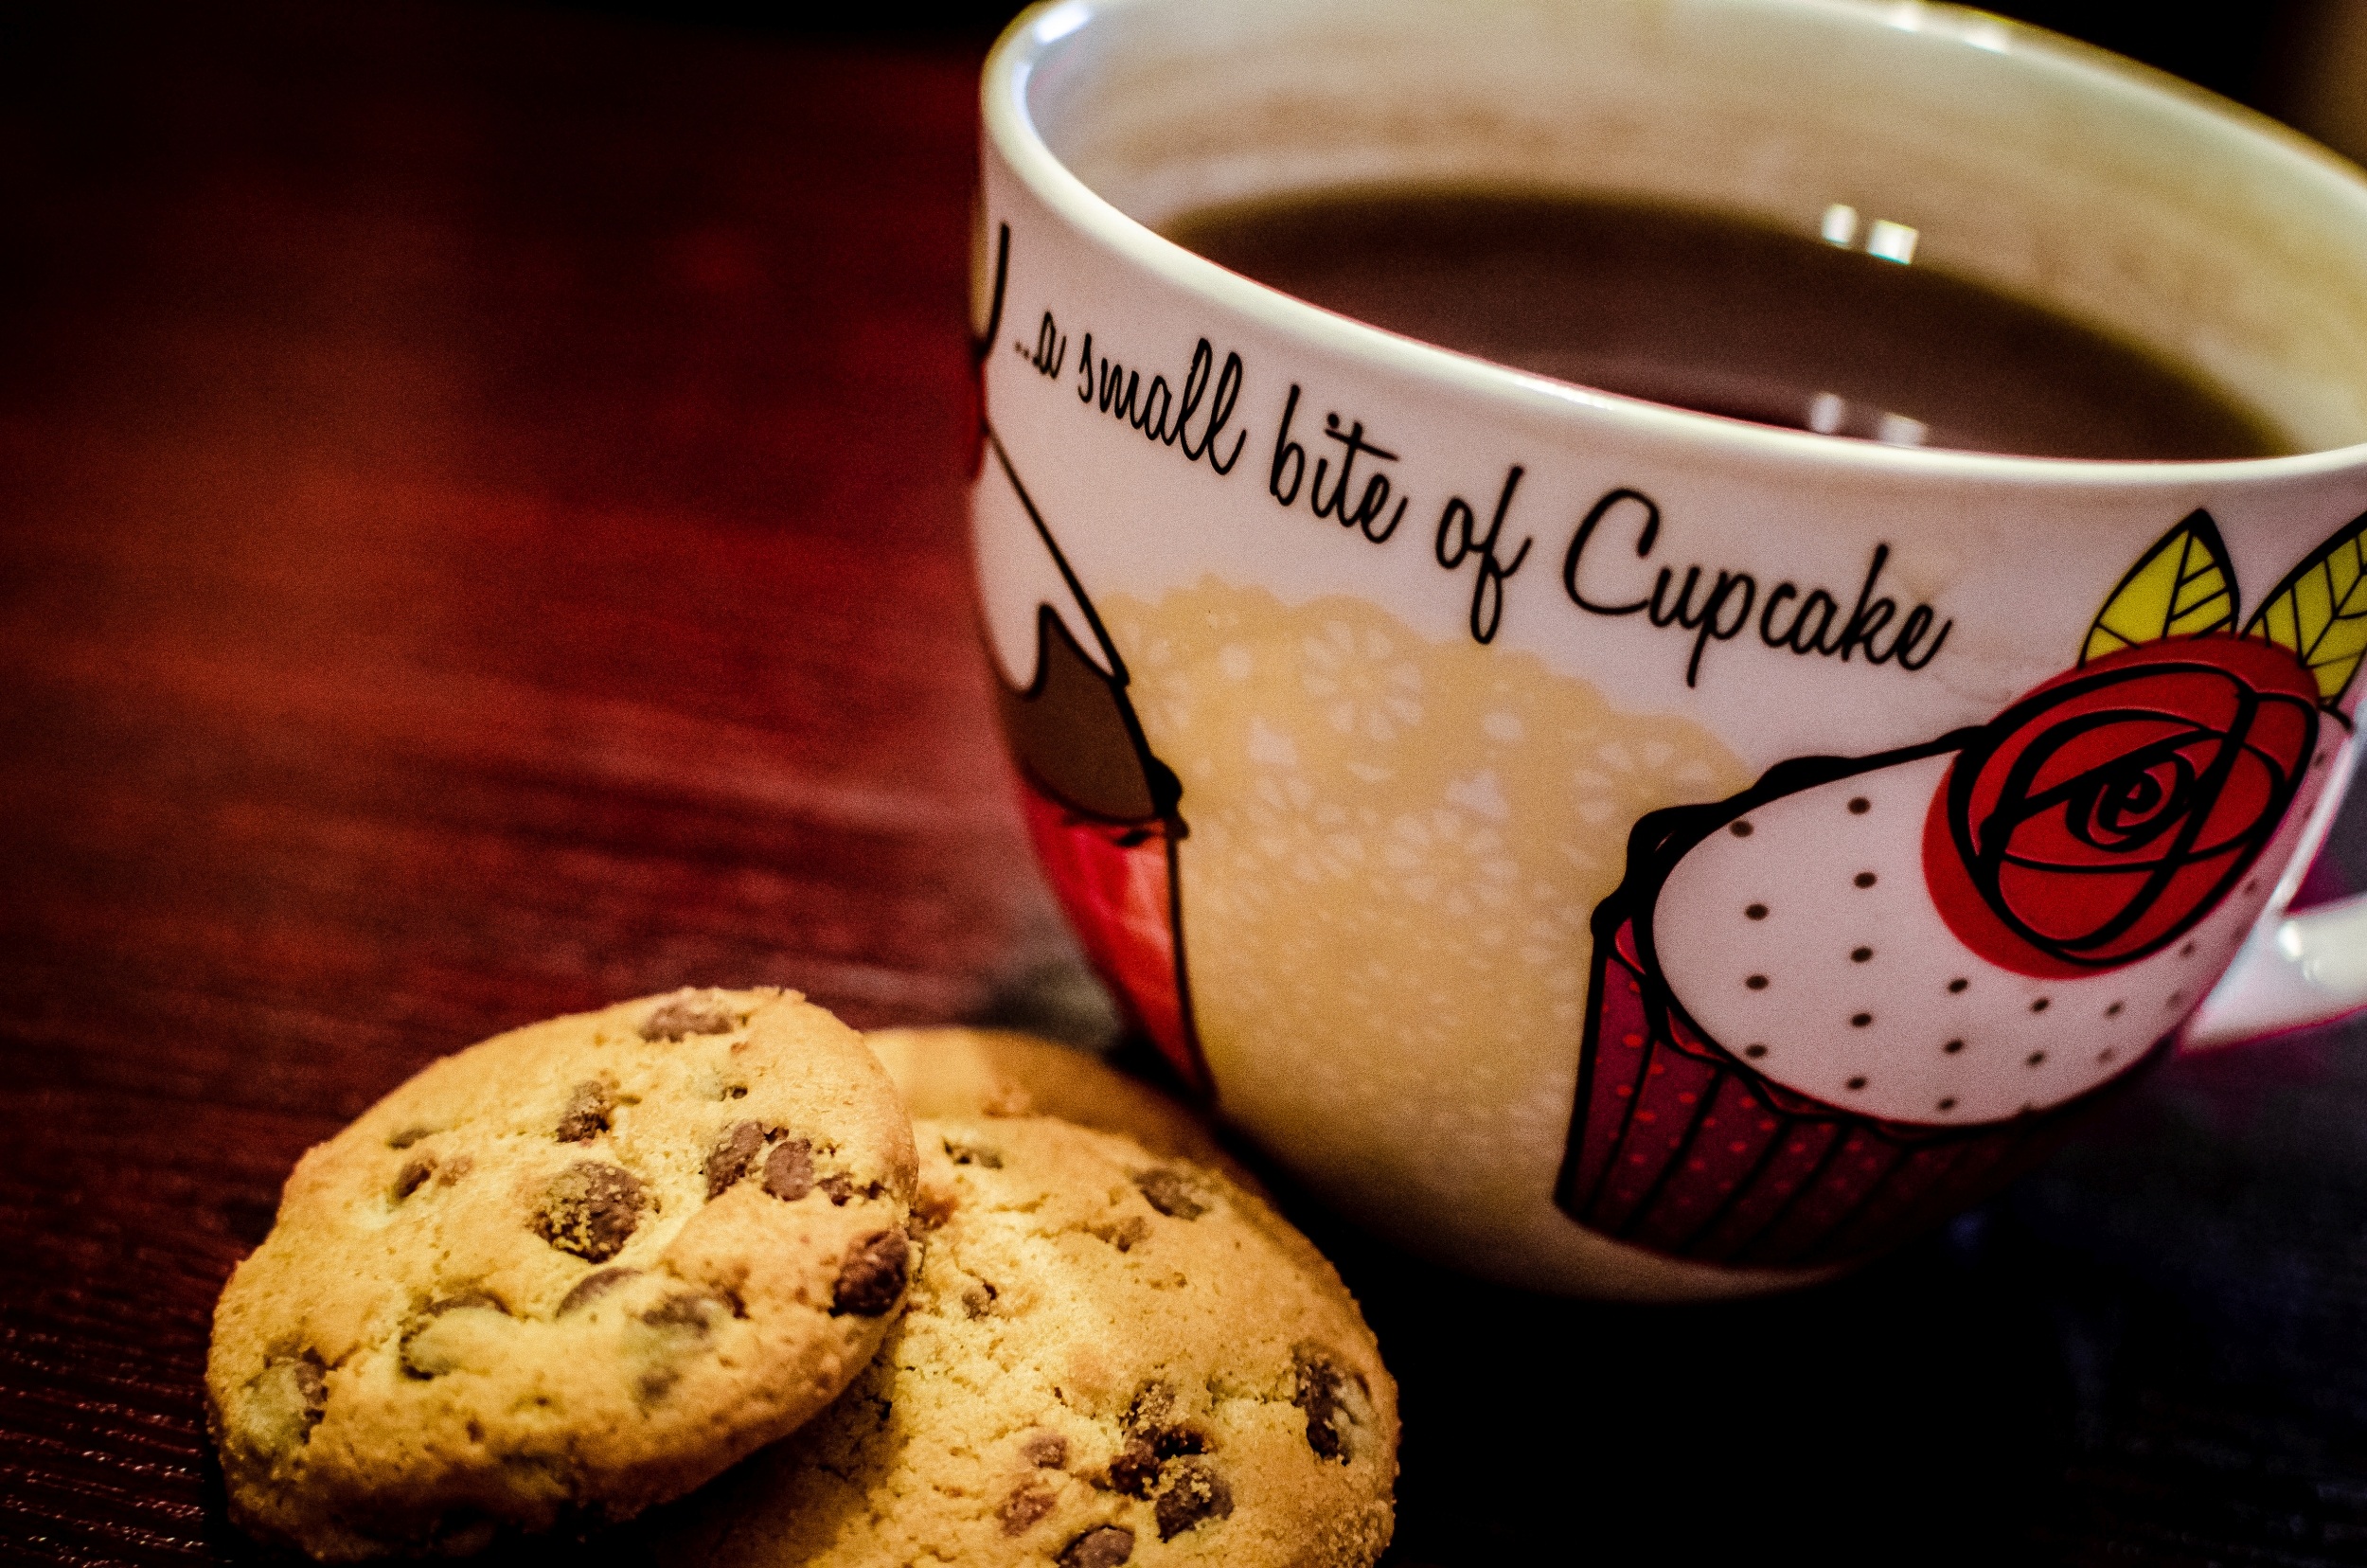
table, cafe, coffee, hot chocolate, meal, food, produce, beverage, drink, breakfast, baking, espresso, mug, snack, cookie, dessert, baked, cookies, sweetness, baked goods, flavor, chocolate chip cookies, snack food, cookies and crackers